March 2006 lunar eclipse

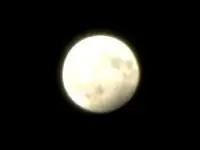
Penumbral eclipse as viewed from Trondheim, Norway, 23:49 UTC

A penumbral lunar eclipse occurred at the Moon’s descending node of orbit on Tuesday, March 14, 2006, with an umbral magnitude of −0.0584. It was a relatively rare total penumbral lunar eclipse, with the Moon passing entirely within the penumbral shadow without entering the darker umbral shadow. A lunar eclipse occurs when the Moon moves into the Earth's shadow, causing the Moon to be darkened. A penumbral lunar eclipse occurs when part or all of the Moon's near side passes into the Earth's penumbra. Unlike a solar eclipse, which can only be viewed from a relatively small area of the world, a lunar eclipse may be viewed from anywhere on the night side of Earth. Occurring about 2.2 days after apogee (on March 12, 2006, at 20:45 UTC), the Moon's apparent diameter was smaller.